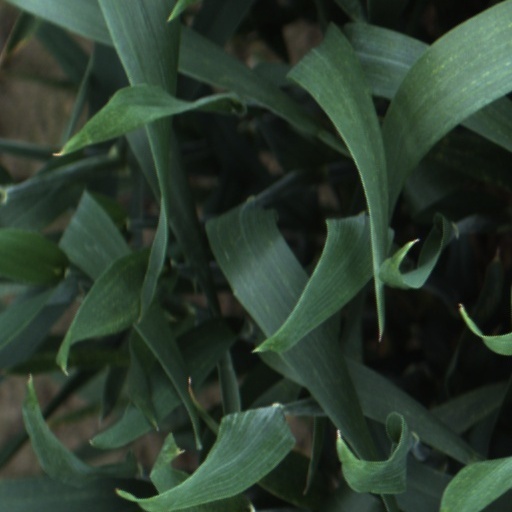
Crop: wheat